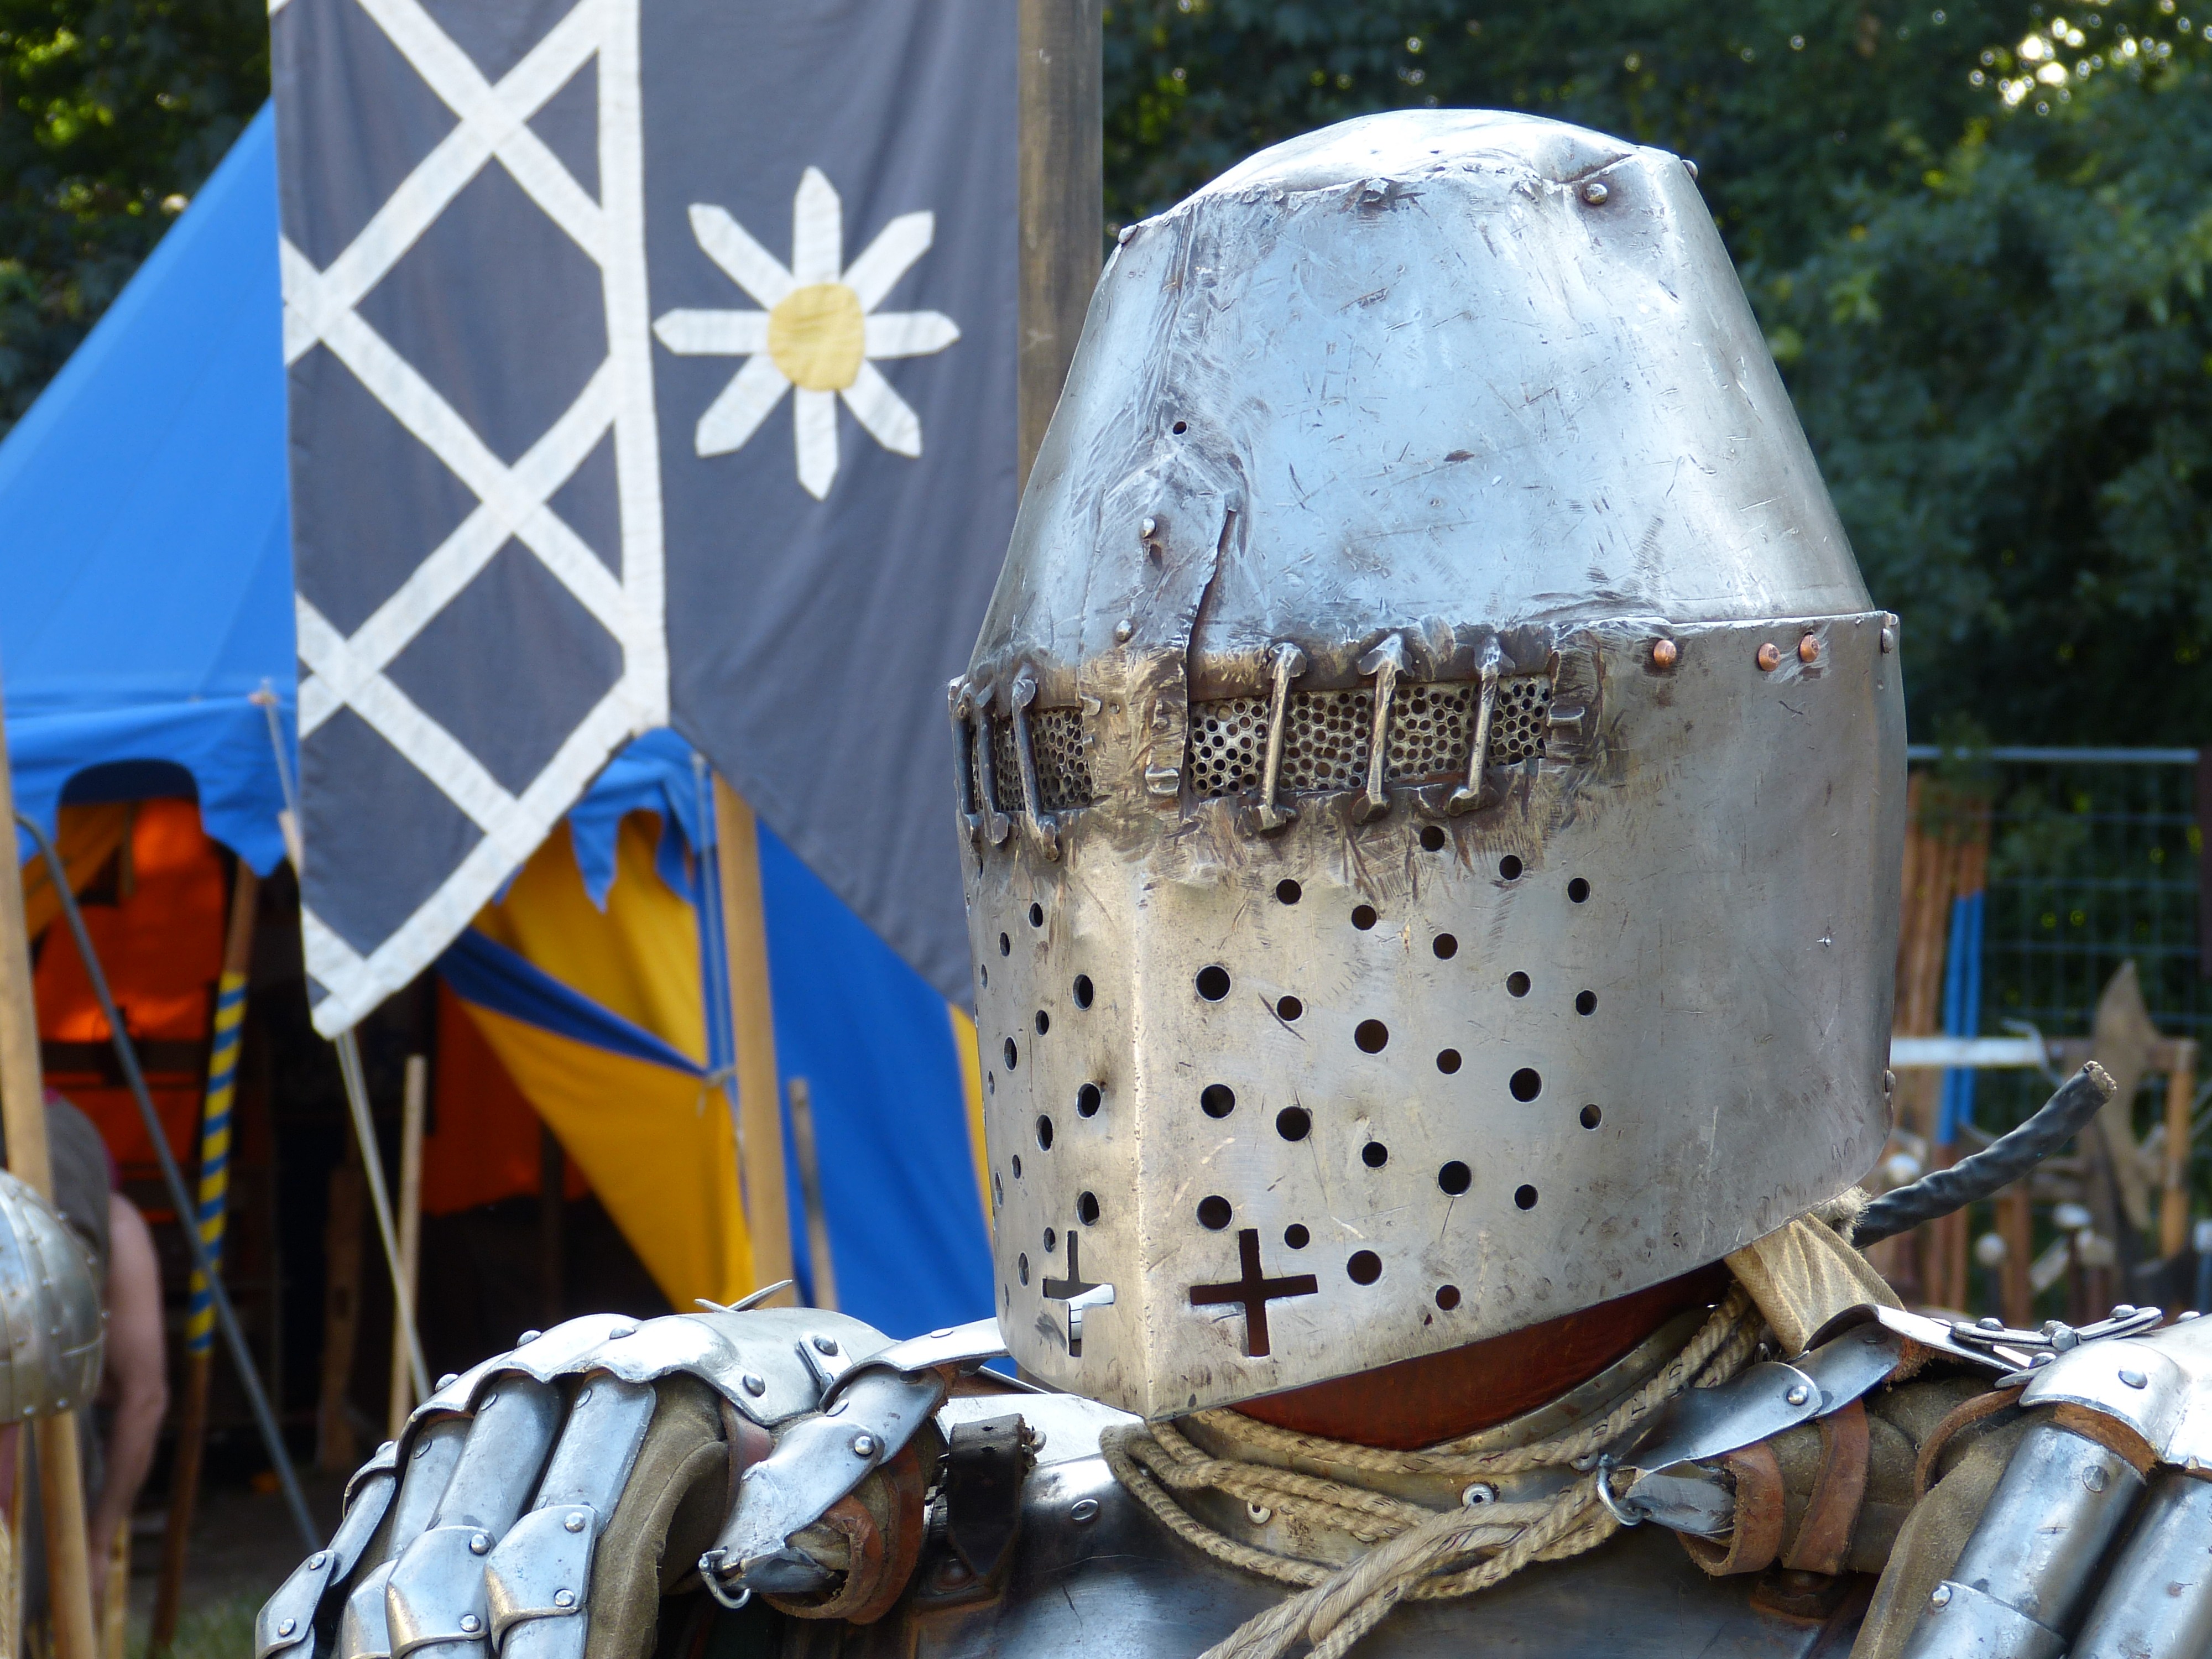
vehicle, flag, metal, mask, knight, helm, protection, oberhausen, armor, vondern, knights camp